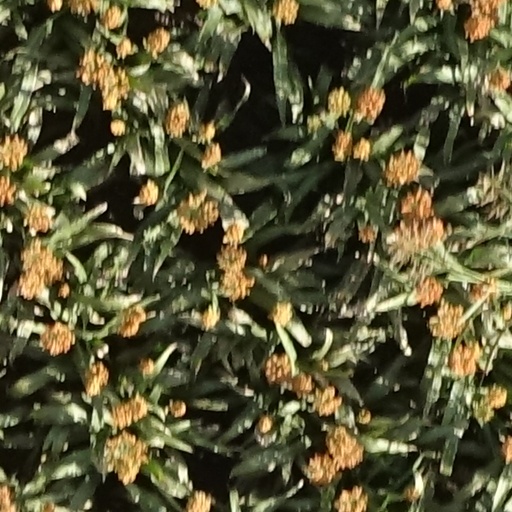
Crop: sorghum